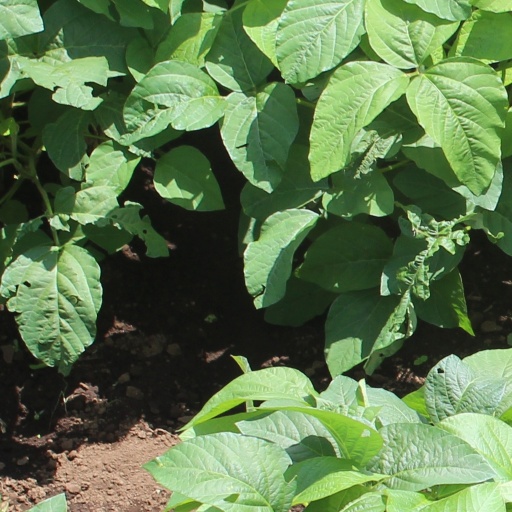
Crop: soybean